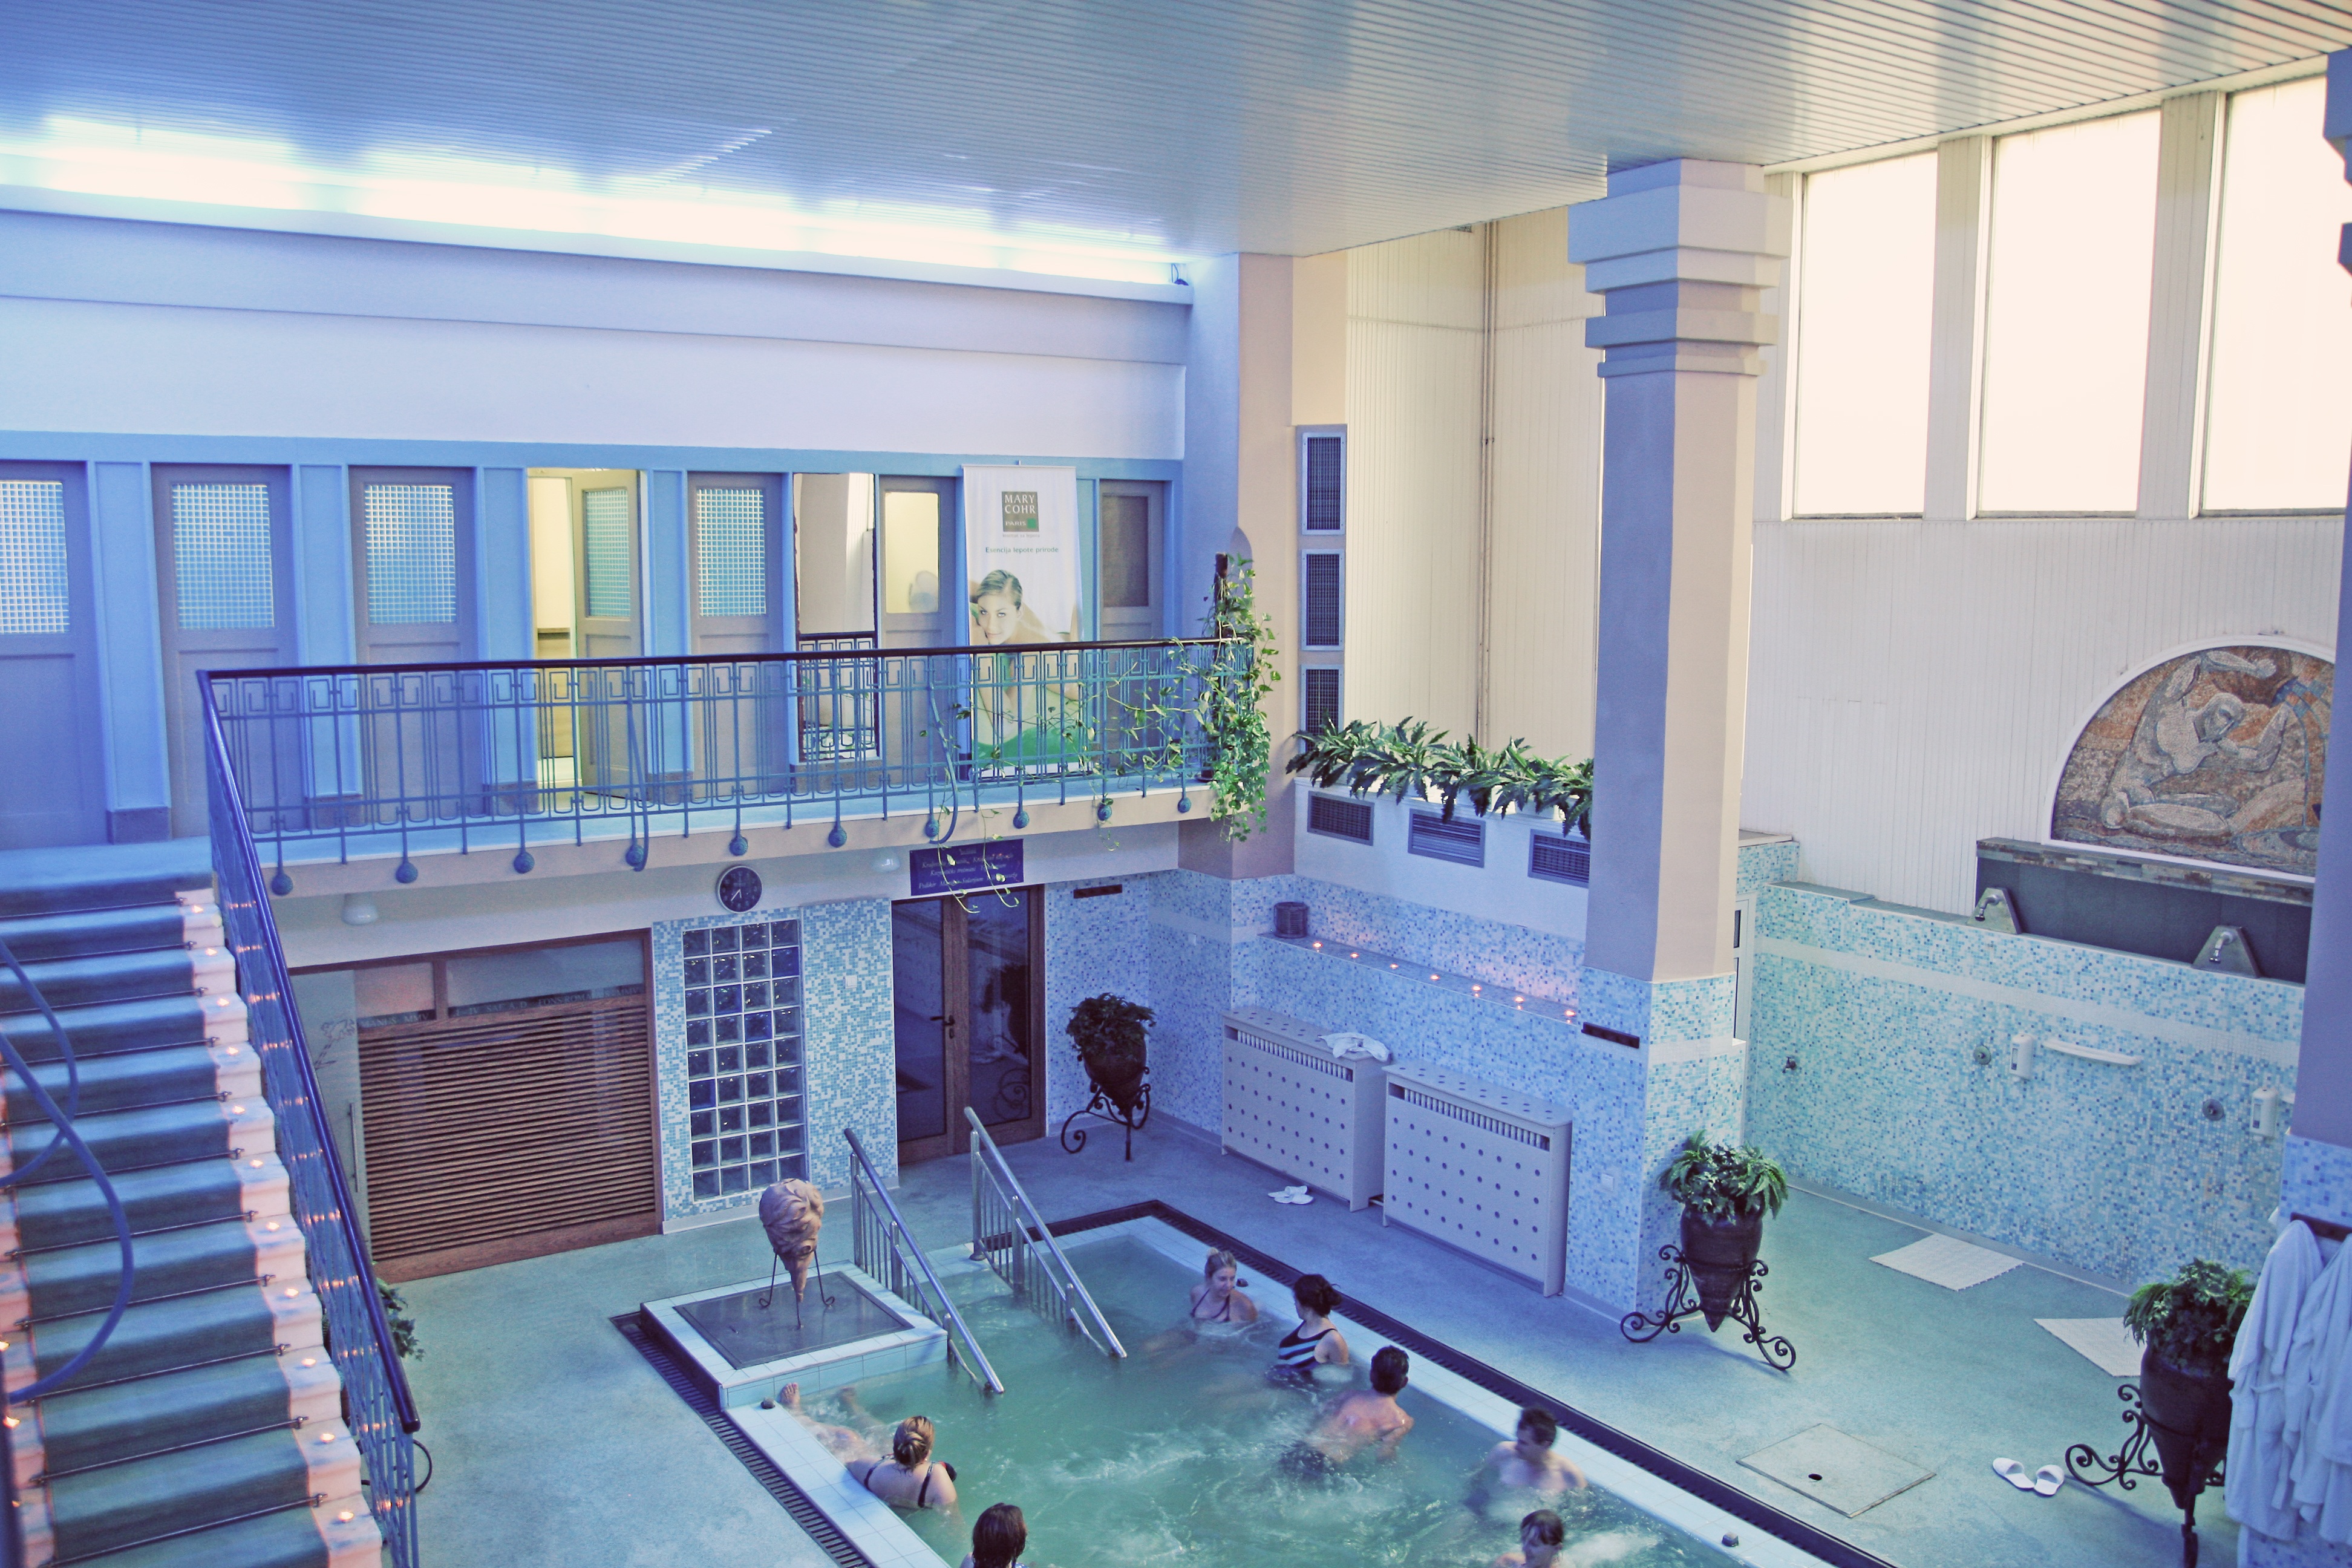
people, villa, mansion, house, home, swimming pool, clean, property, room, apartment, health, interior design, luxury, resort, spa, salon, estate, massage, condominium, real estate, leisure centre